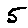
Label: 5